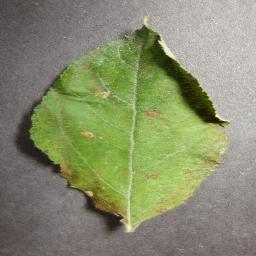
Label: Apple___Cedar_apple_rust